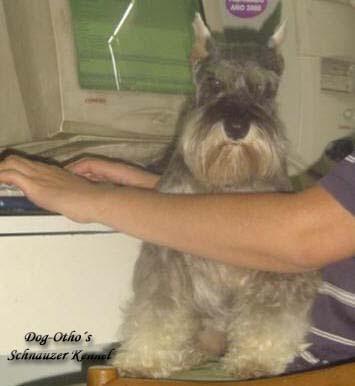
miniature_schnauzer